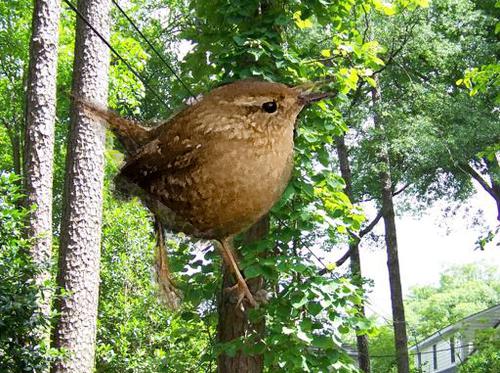
Bird species: Winter_Wren
Bird type: landbird
Background: land